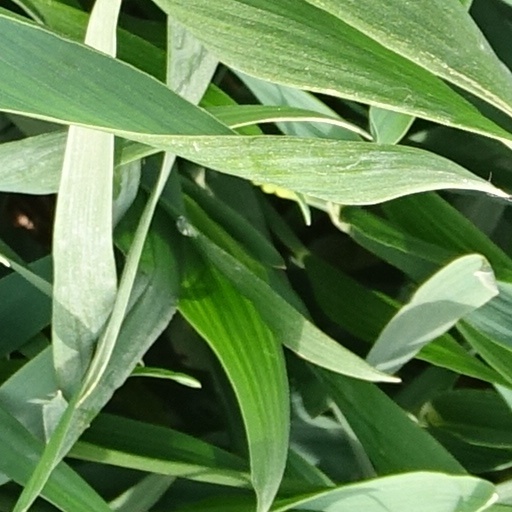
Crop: wheat